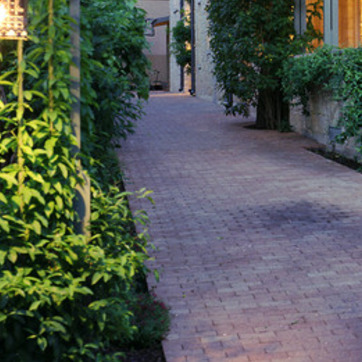
Material: brick